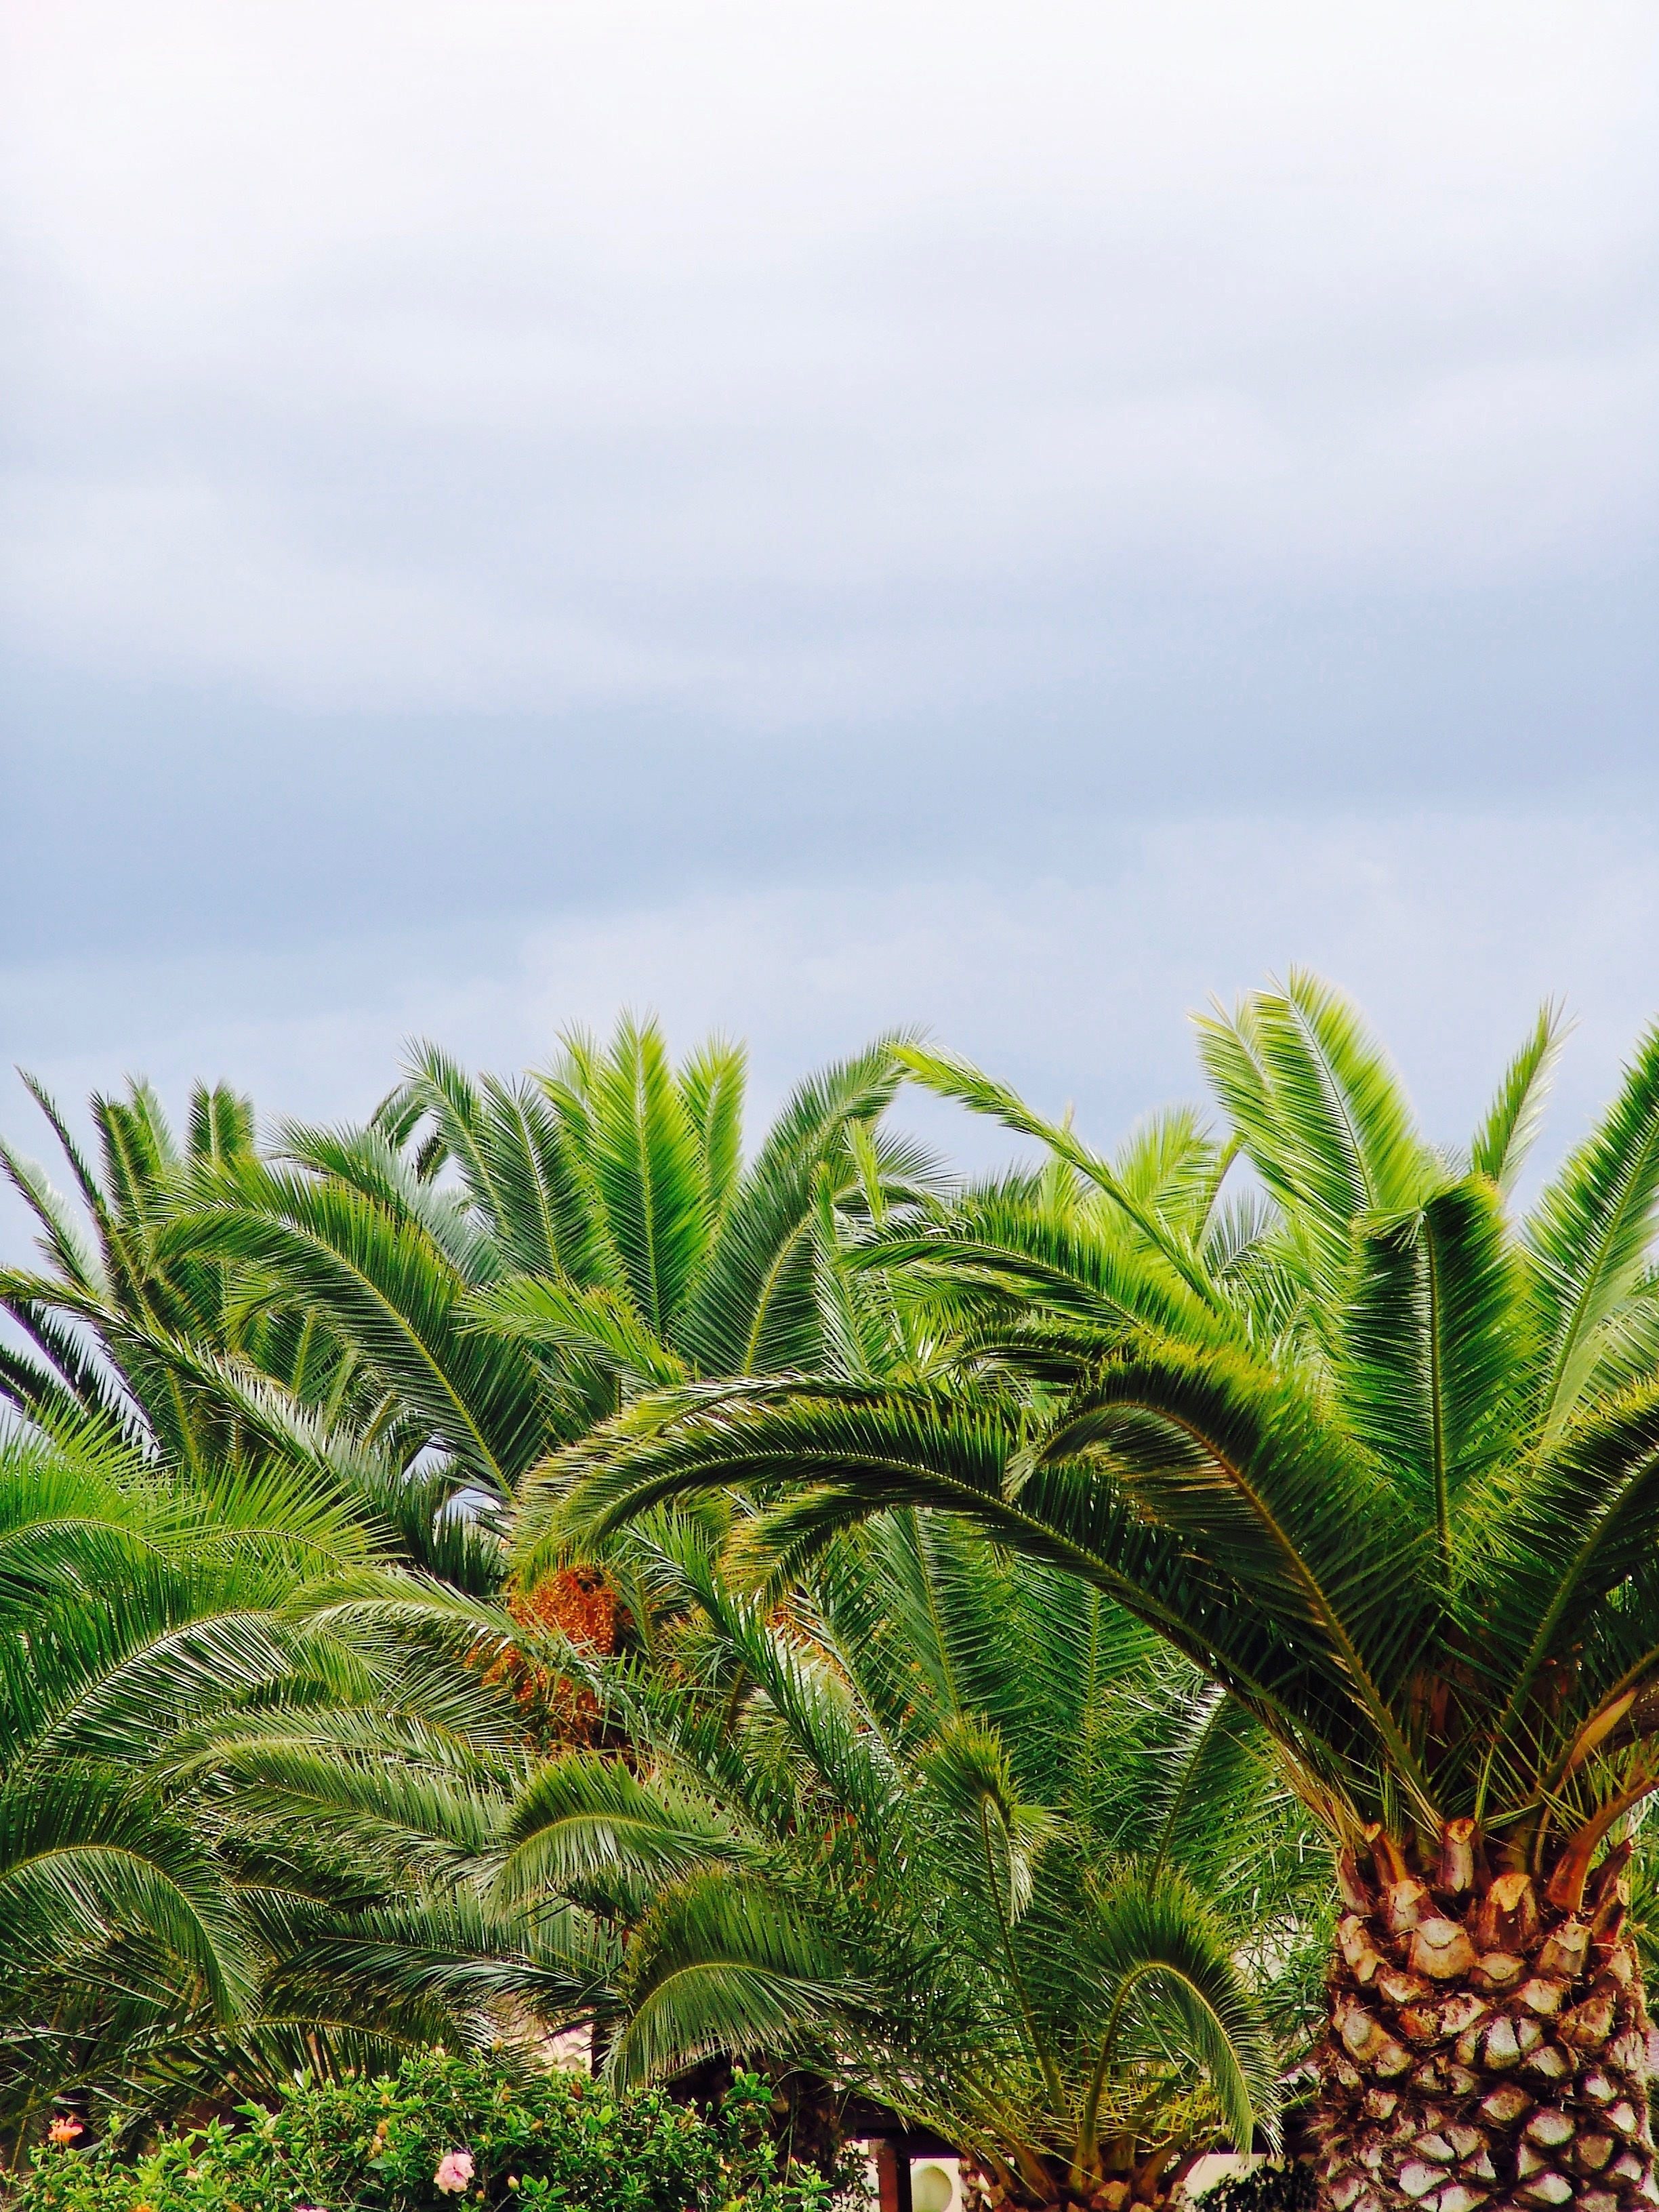
tree, forest, plant, sky, leaf, flower, summer, jungle, palm, botany, flora, vegetation, rainforest, plantation, habitat, tropics, ecosystem, flowering plant, natural environment, woody plant, land plant, arecales, palm family